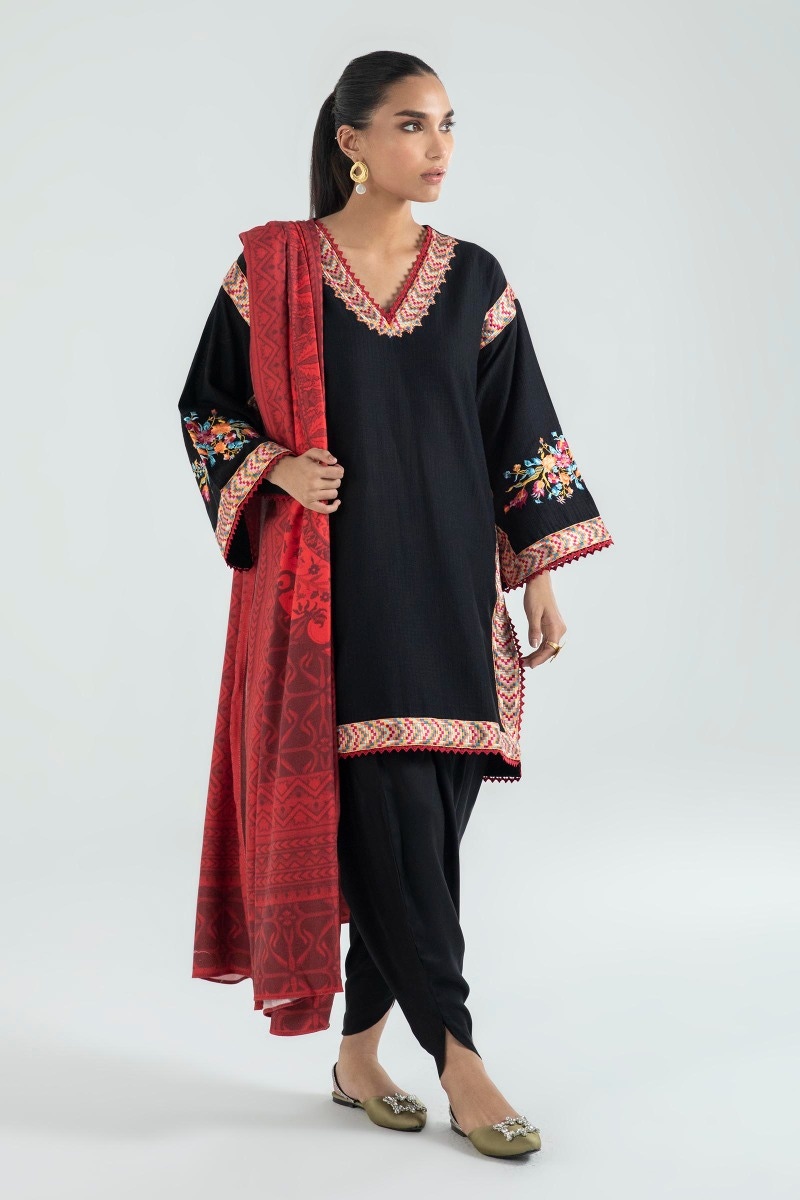
black red embroidered chiffon tunic